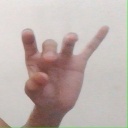
अक्षर: ओ